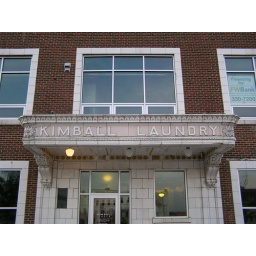
The former Kimball Laundry, near 15th and Jones. This building now houses loft apartments or condos. Omaha, NE.